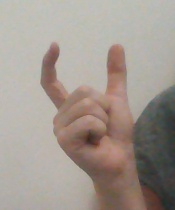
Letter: nun